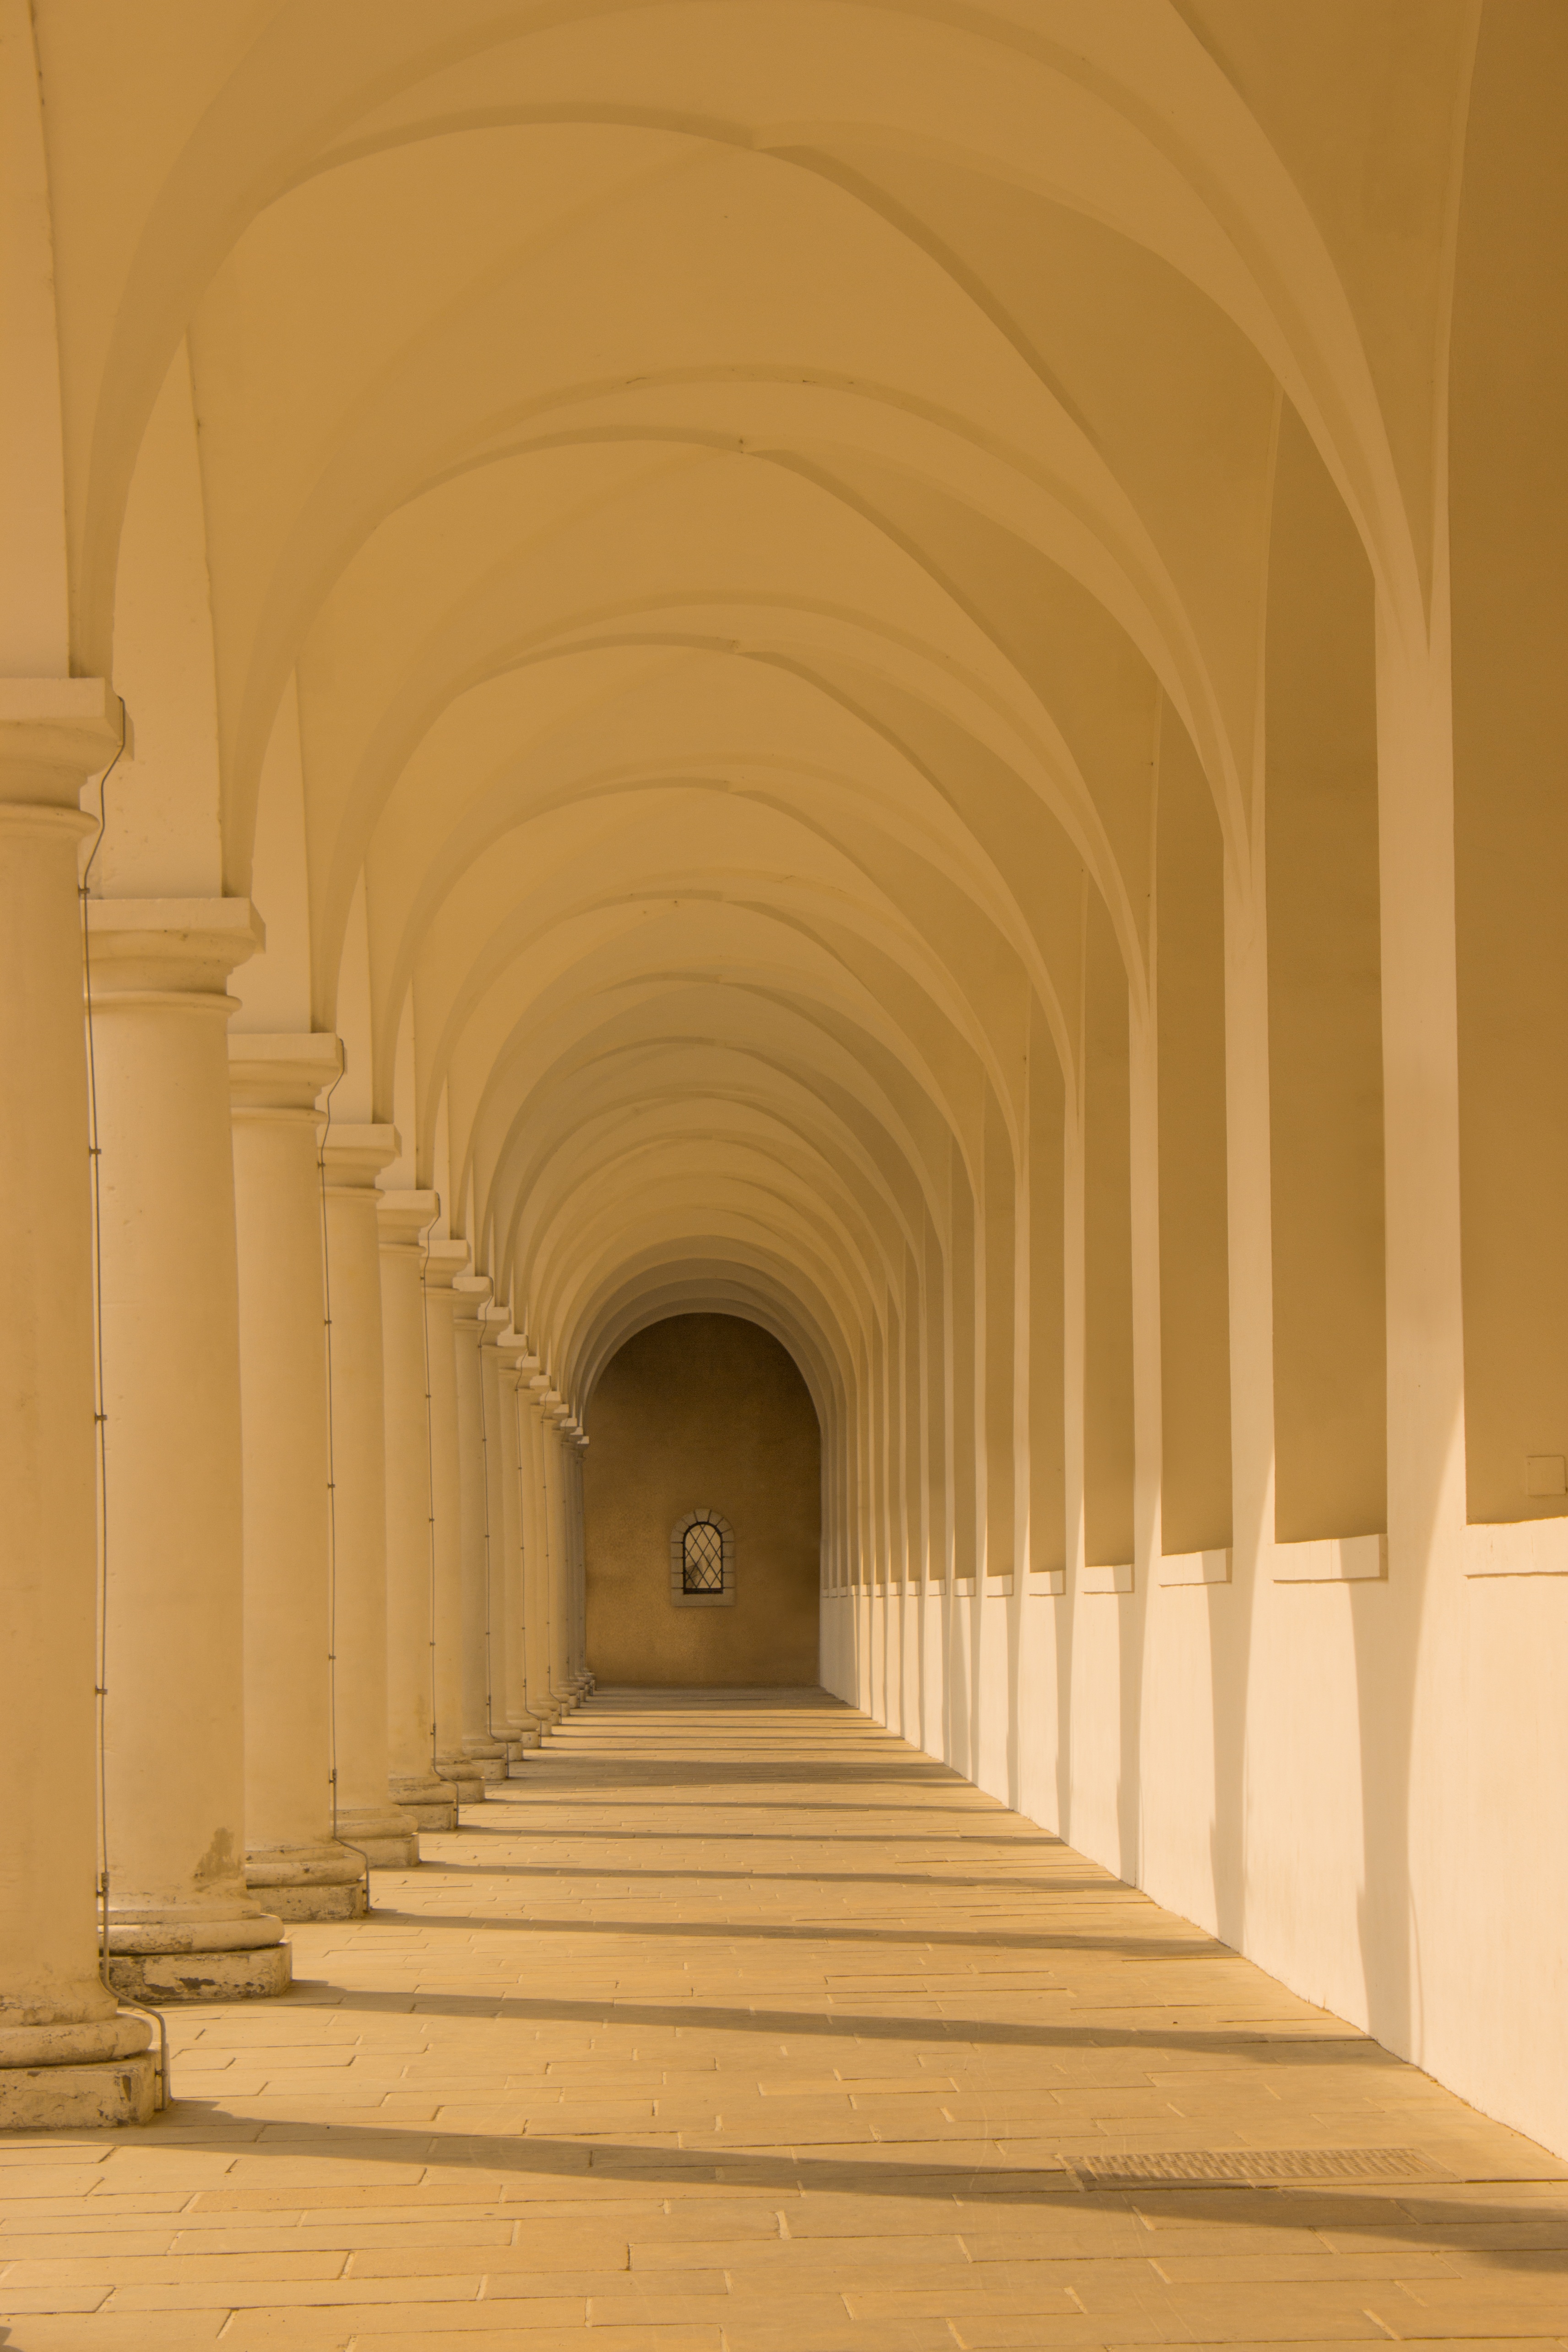
architecture, structure, building, old, arch, column, aisle, temple, archway, arches, symmetry, arcade, gang, columnar, round arch, ancient history